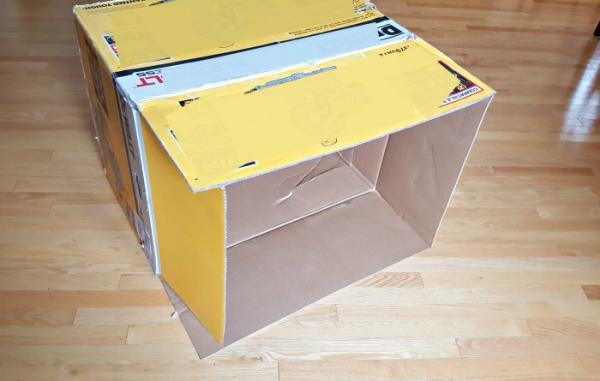
Label: cardboard